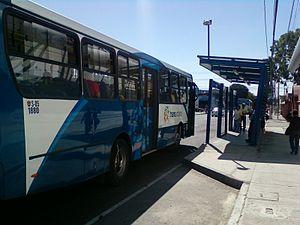
Guatemala, ou Guatémala, officiellement Nueva Guatemala de la Asunción, souvent nommée Ciudad de Guatemala pour la distinguer du nom du pays et du département, et dont le diminutif local est Guate, est la capitale économique, gouvernementale et culturelle de la République du même nom, et également la plus grande métropole d'Amérique centrale.